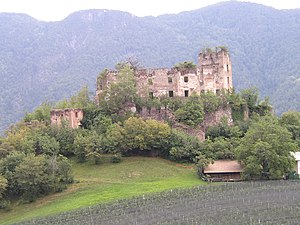
Burgruine Rafenstein / Historie
Burg Rafenstein i 2004.
Burgruine Rafenstein er en ruinen af en middelalderlig borg i Sydtyrol nordvest for byen Bolzano i Norditalien. Borgen ligger på en klippetop på den vestlige del af Talvera-dalen, sydøst kommunen Jenesien.